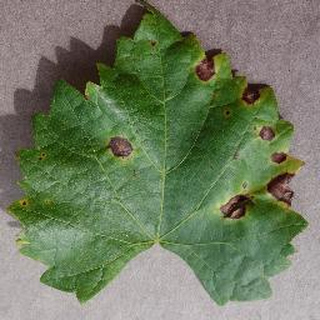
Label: grape_black_rot